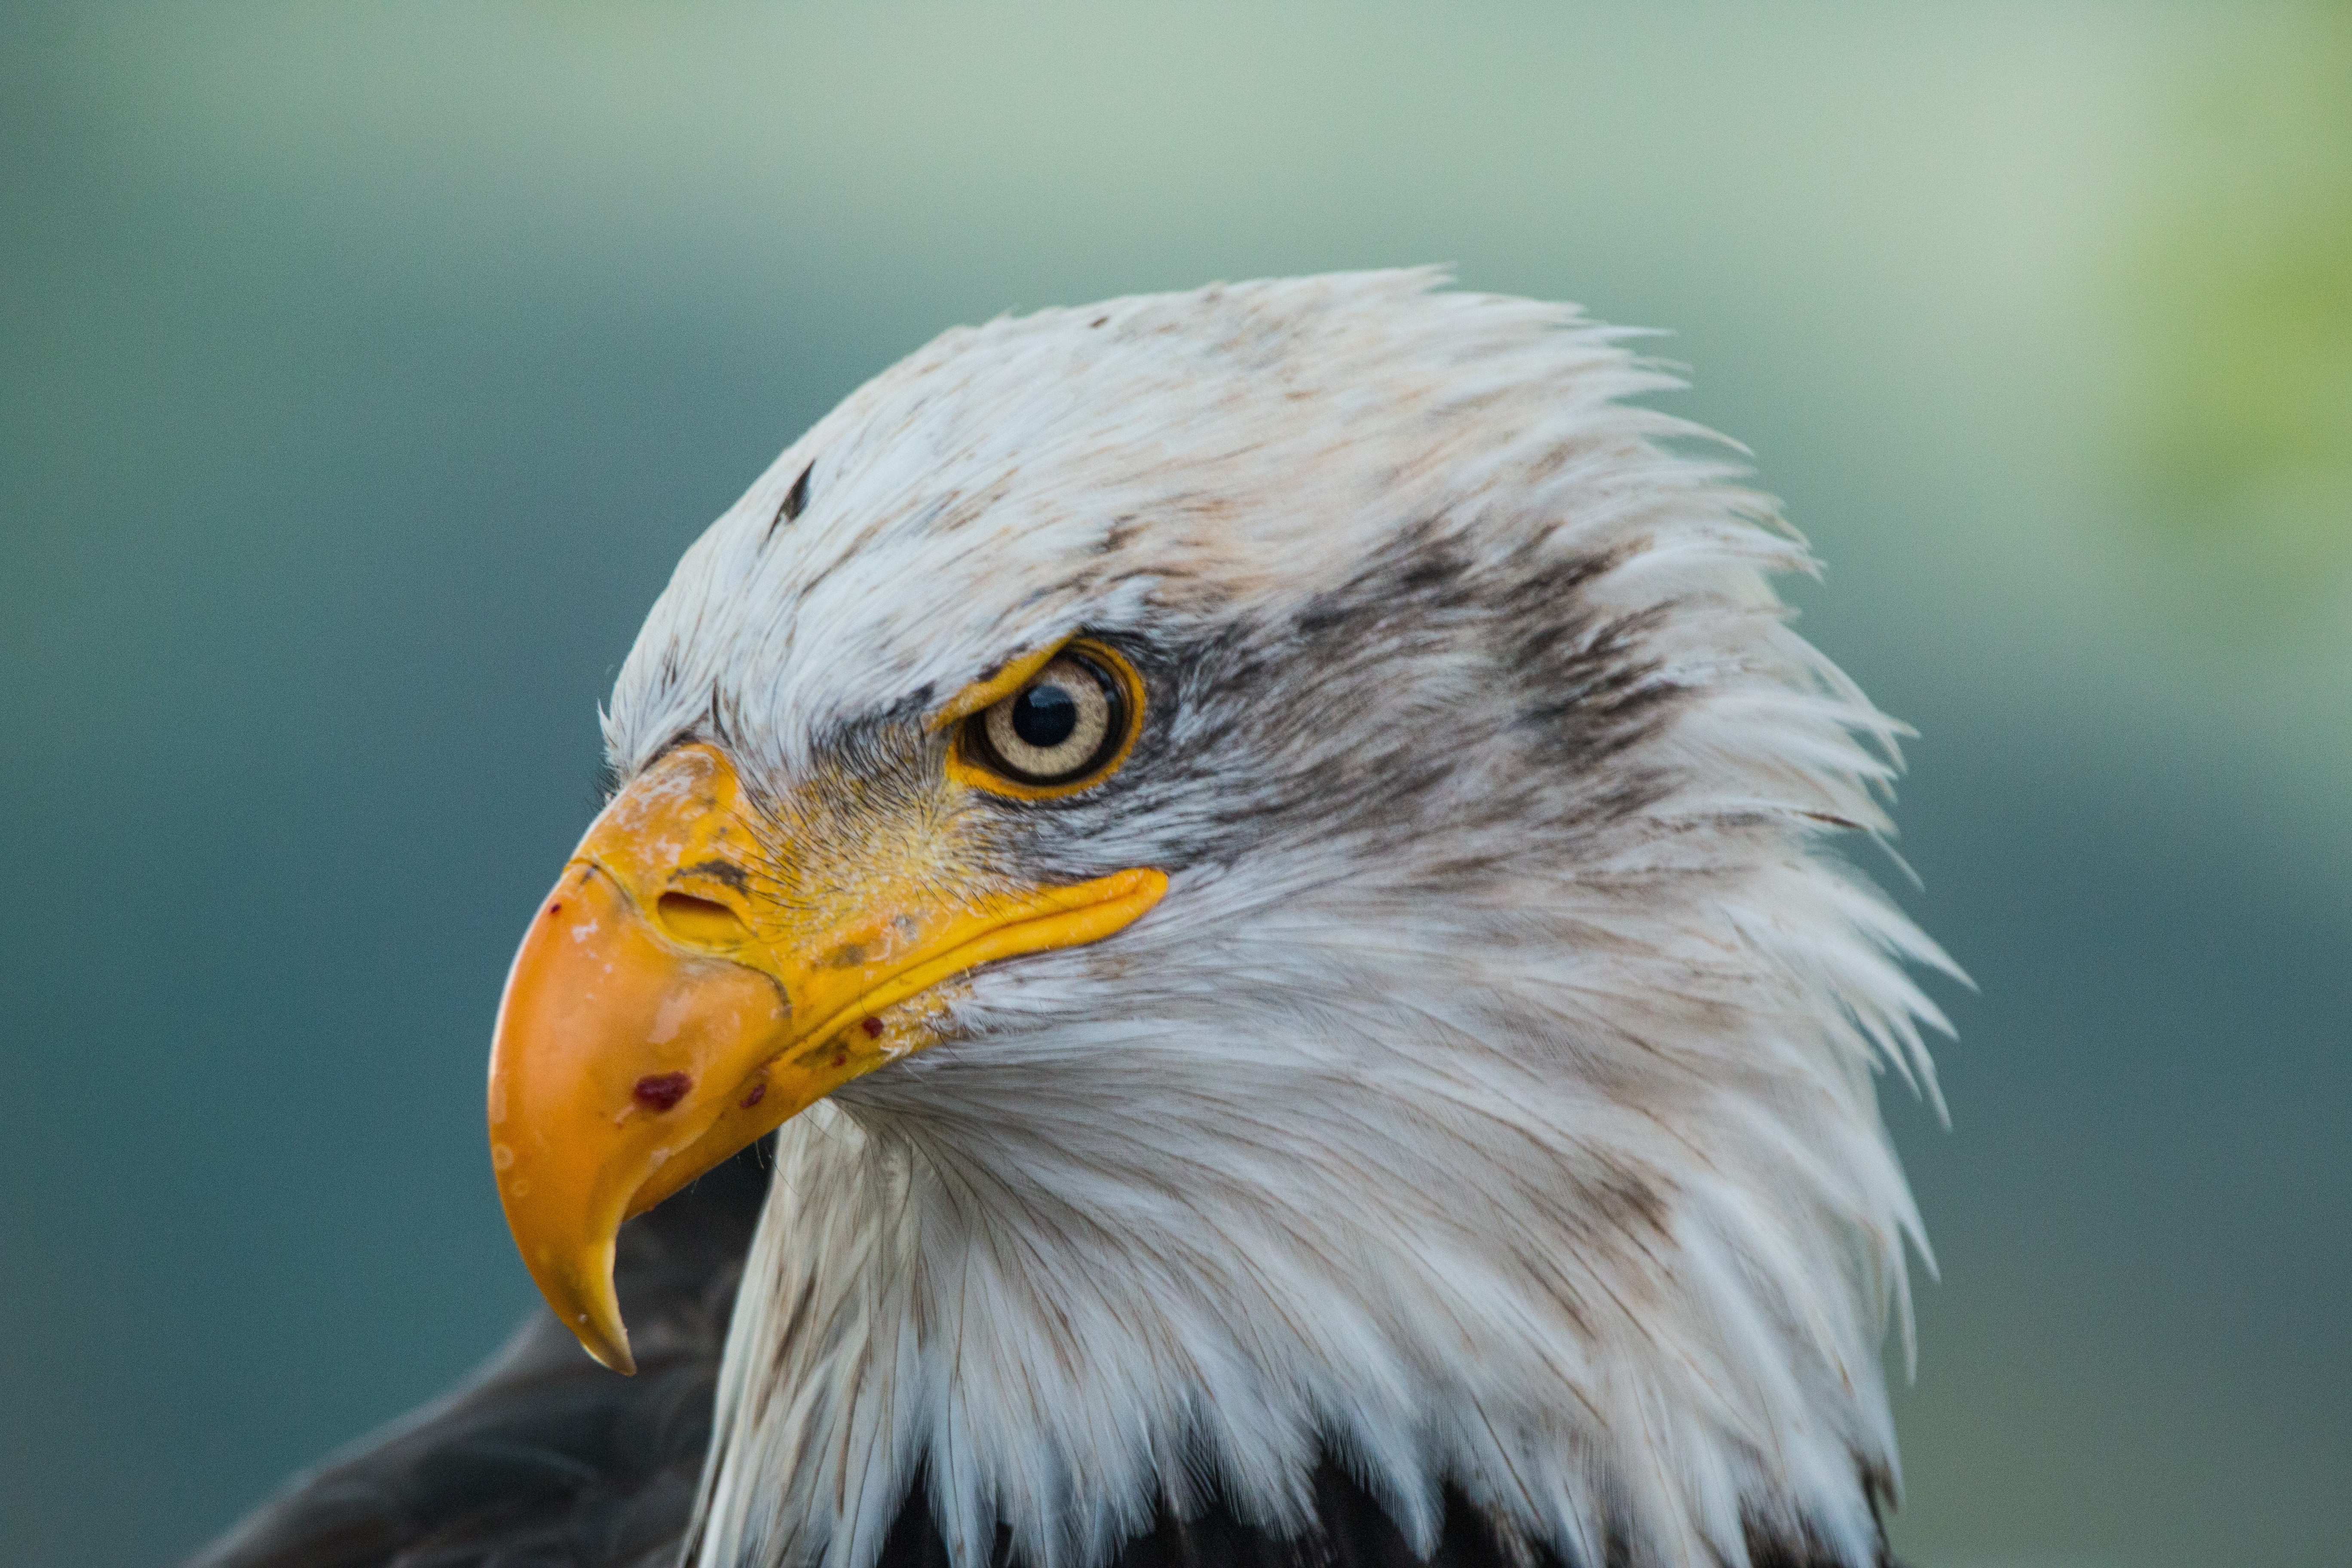
nature, bird, wing, wildlife, beak, usa, eagle, hawk, close, feather, fauna, raptor, majestic, plumage, bird of prey, bald eagle, close up, vertebrate, bill, falcon, falconry, adler, haliaeetus leucocephalus, white tailed eagle, coat of arms of bird, heraldic animal, sadek, bald eagles, accipitriformes